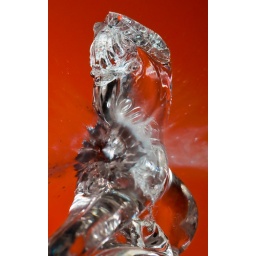
A glass horse from a trash can in Ventura with a pellet breaking into pieces. Cheers.